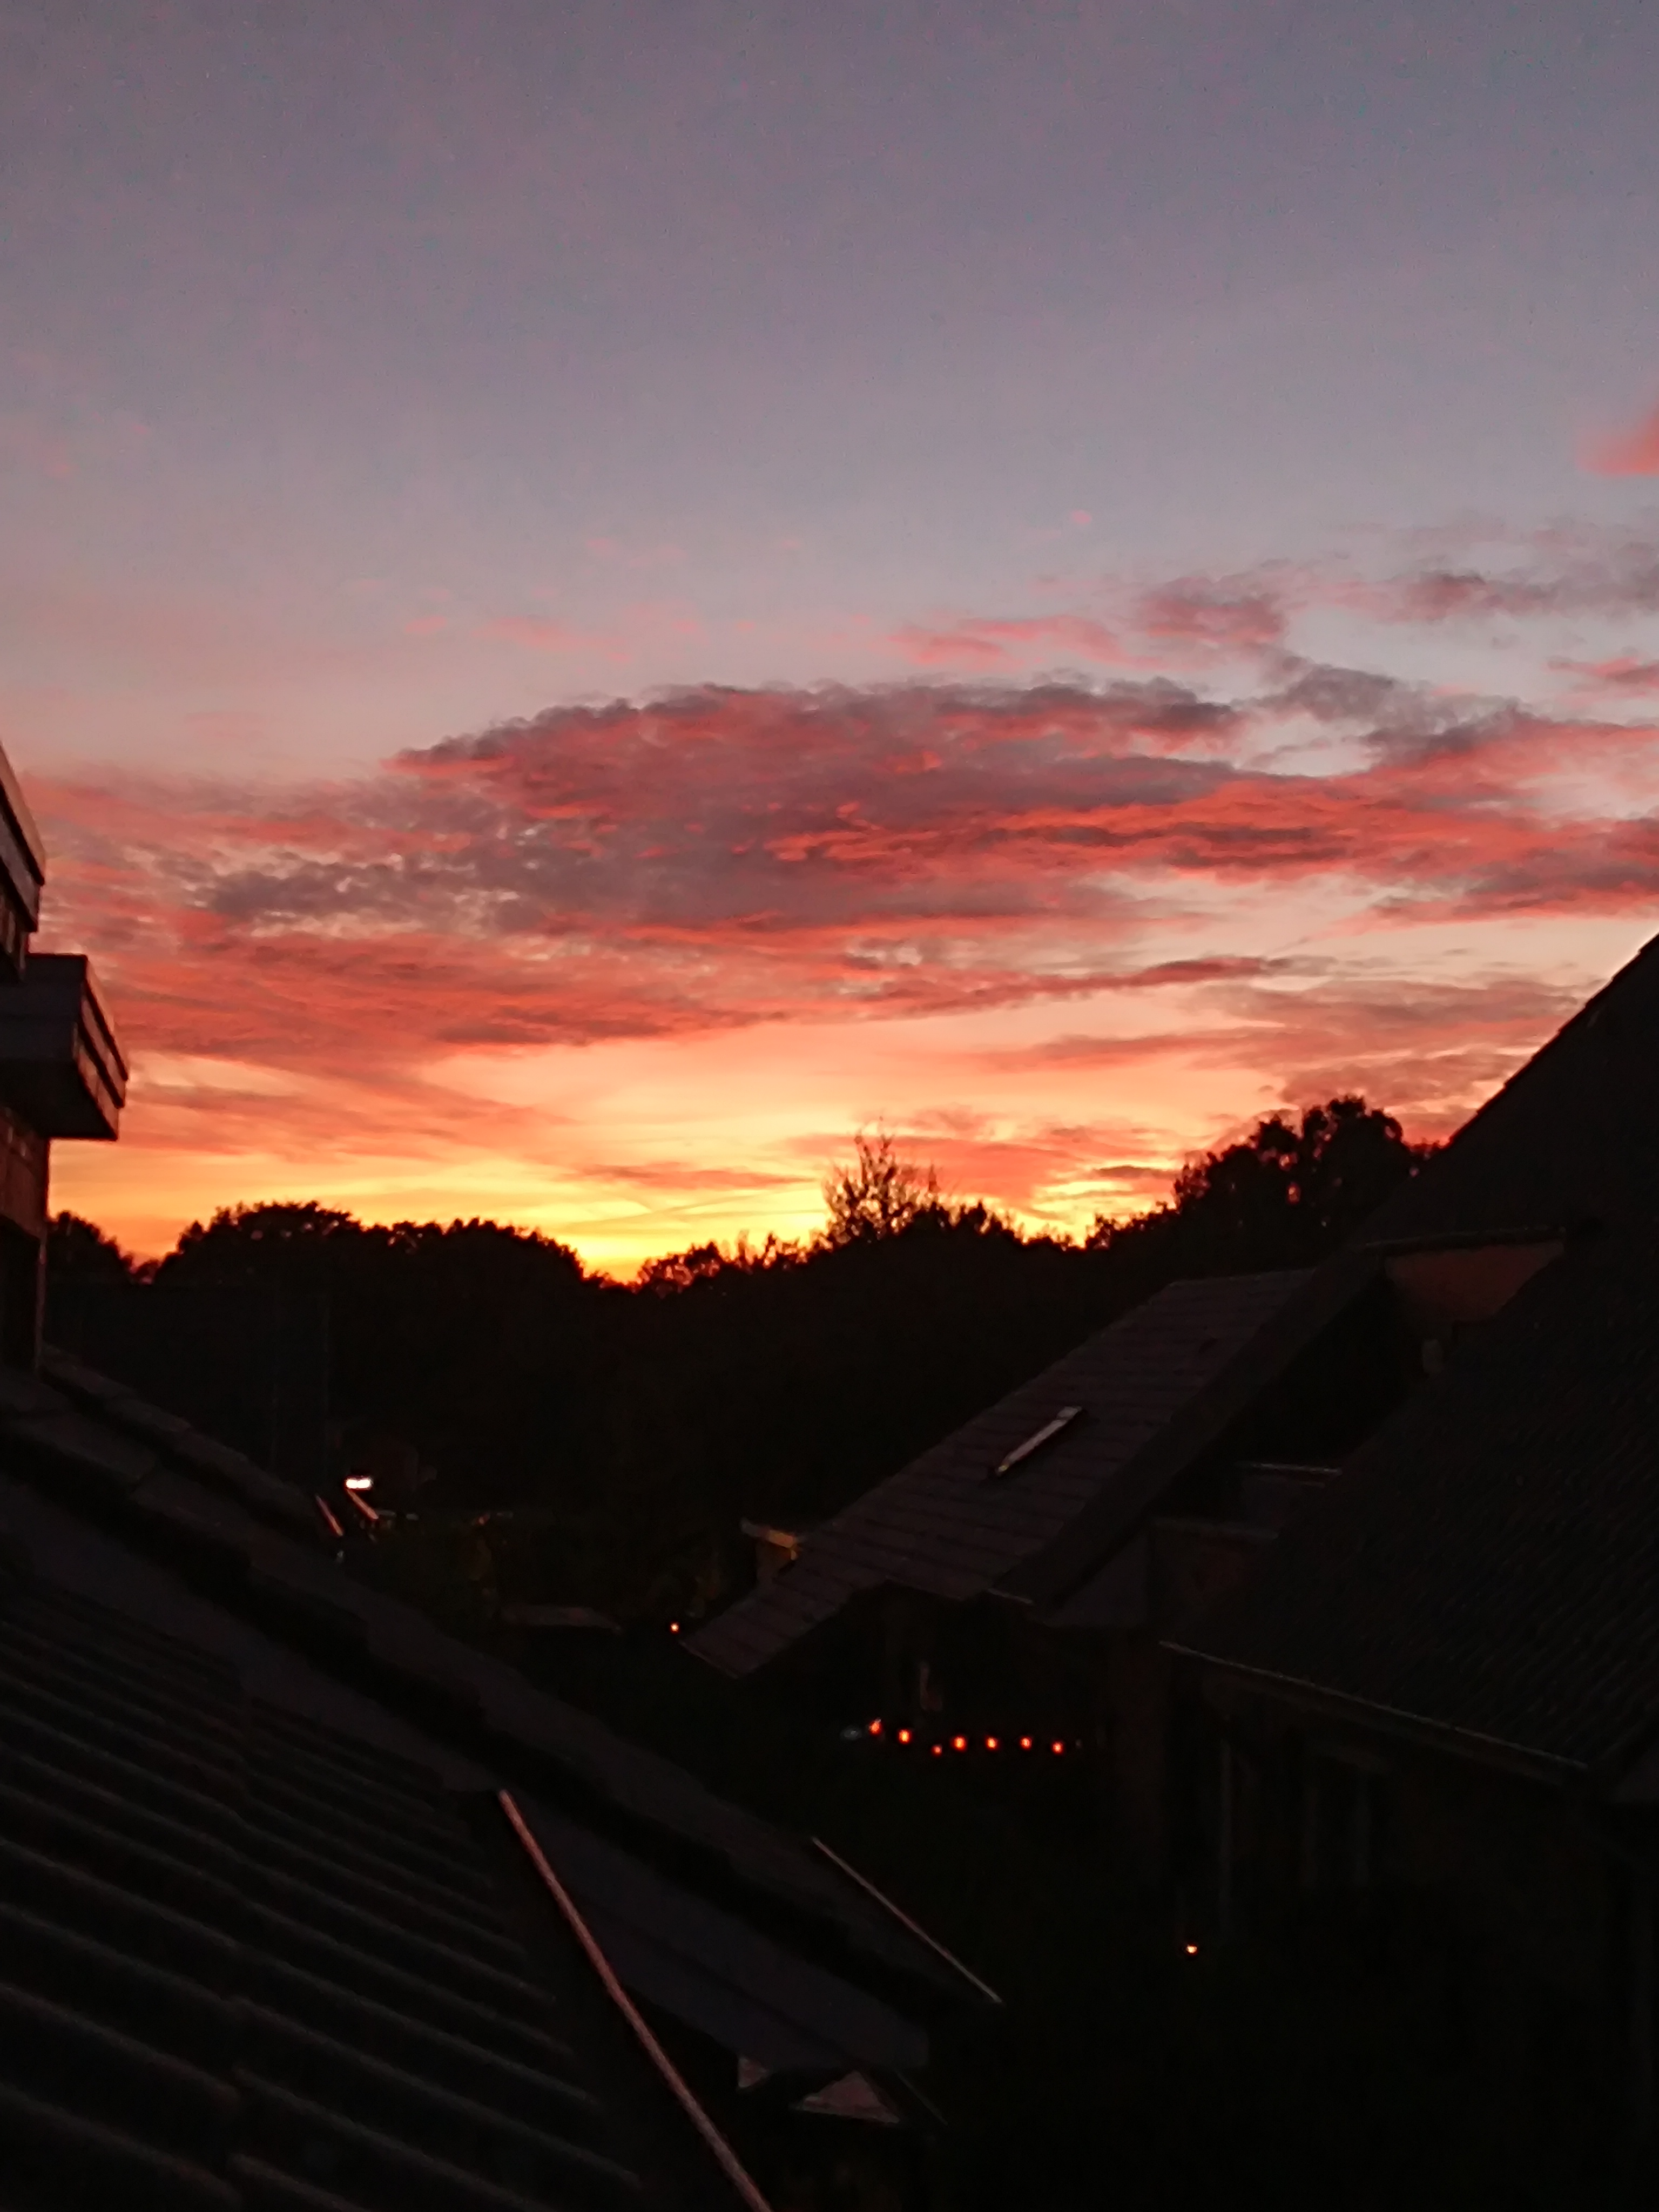
natural, cloud, sky, atmosphere, afterglow, orange, red sky at morning, sunrise, horizon, cumulus, heat, sunset, Tints and shades, dusk, landscape, sun, dawn, tree, city, event, meteorological phenomenon, roof, natural landscape, astronomical object, evening, darkness, night, slope, silhouette, backlighting, hill